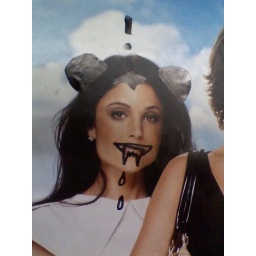
devil in a white dress